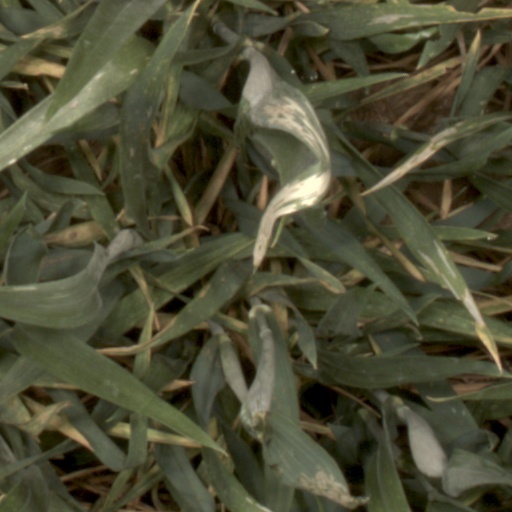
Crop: wheat